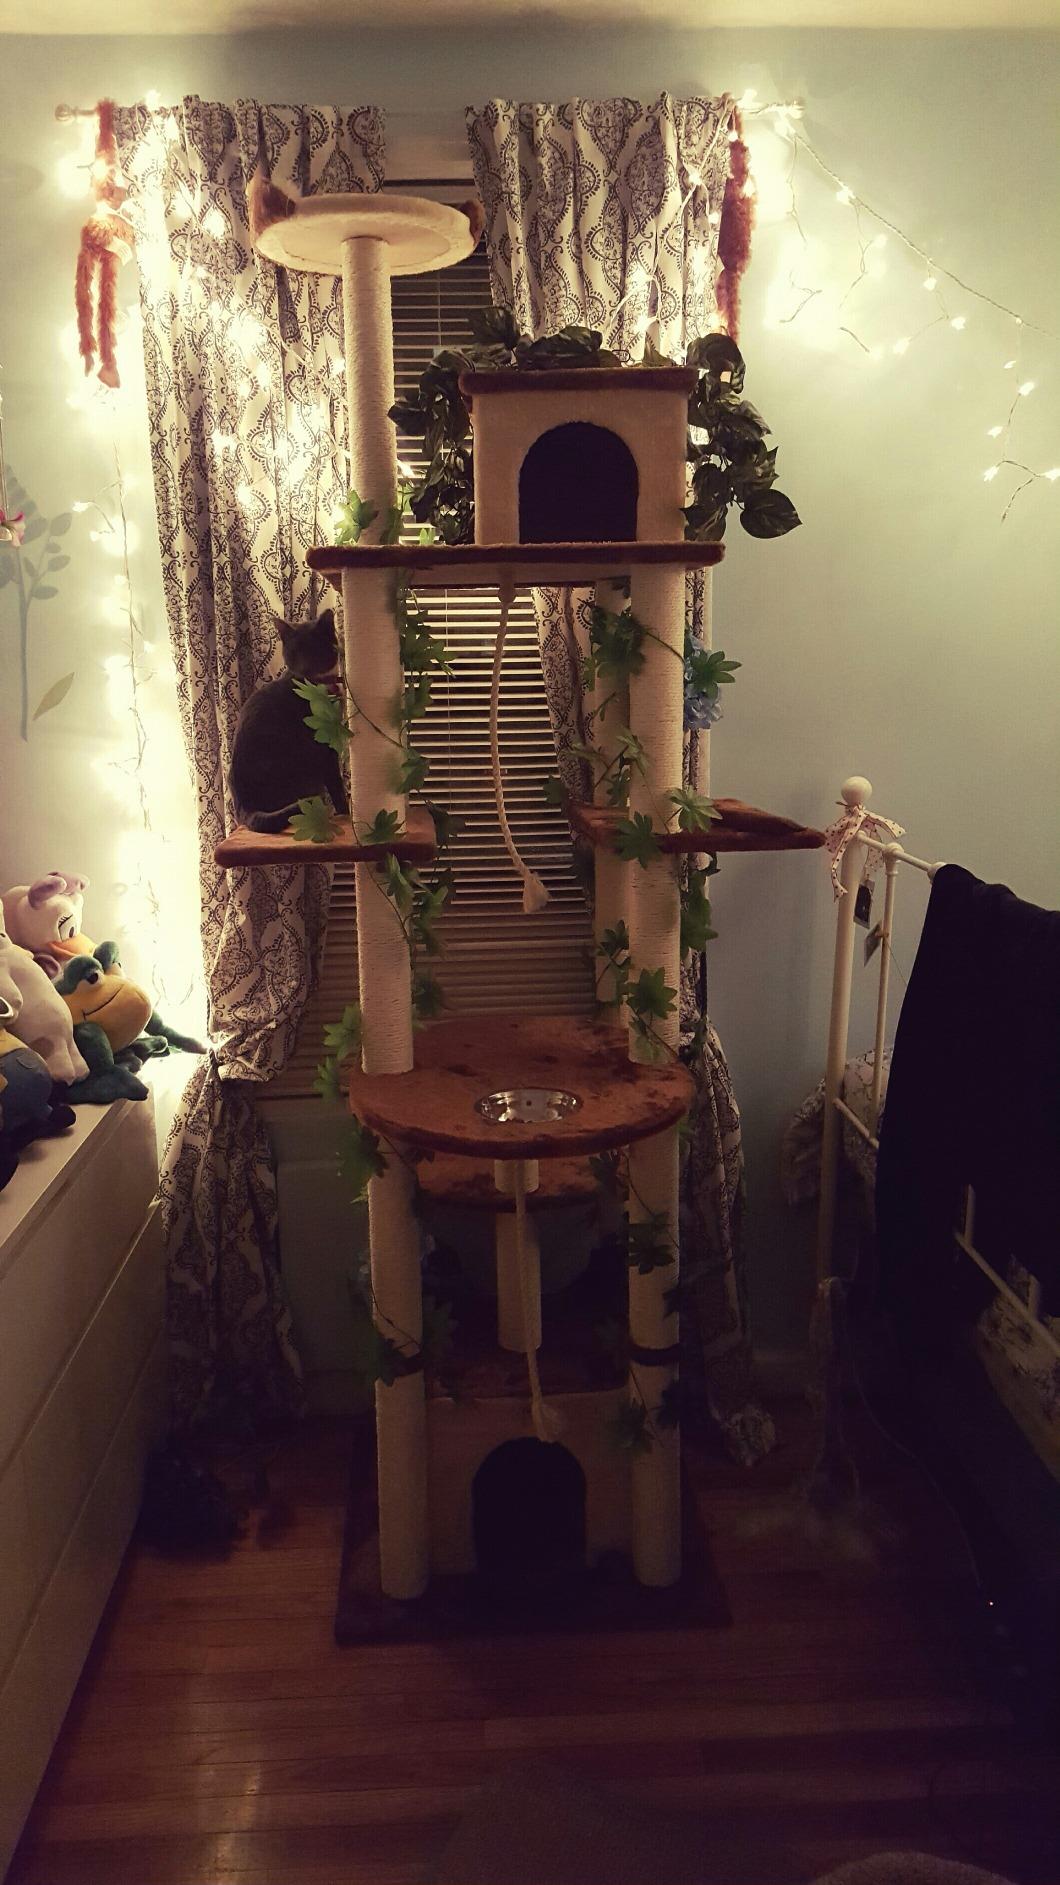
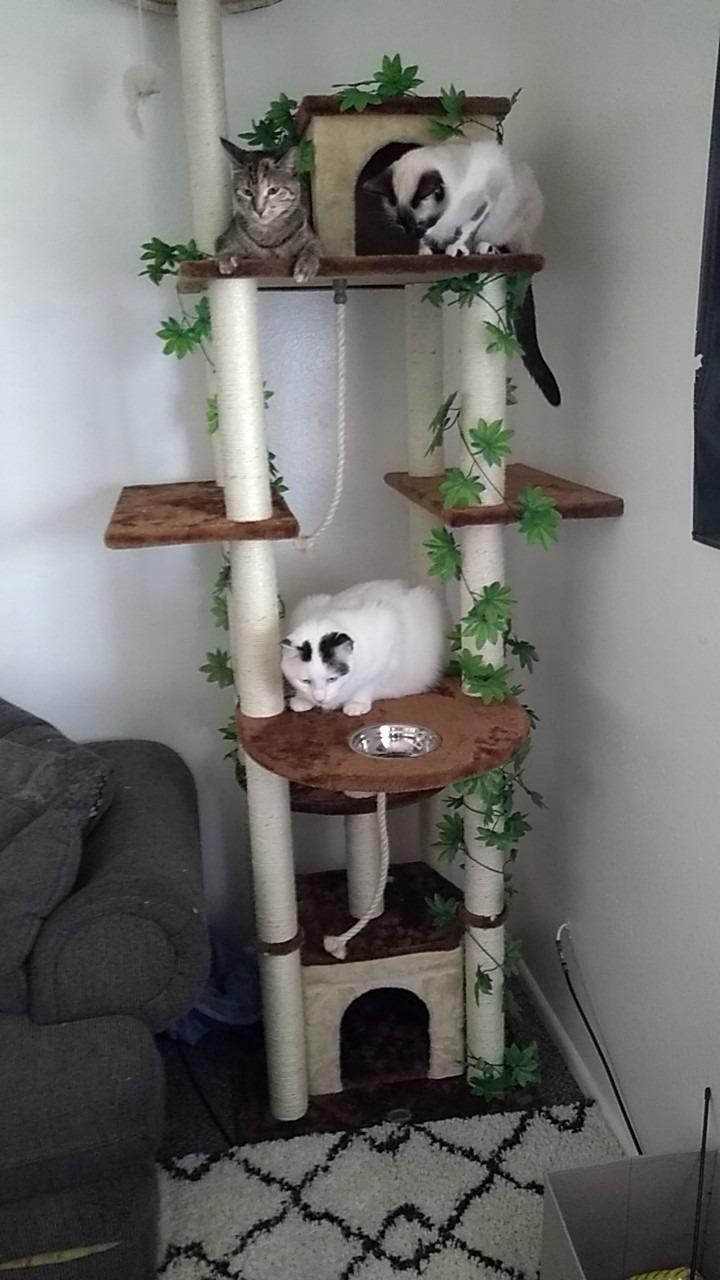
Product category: items_cat tree
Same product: yes